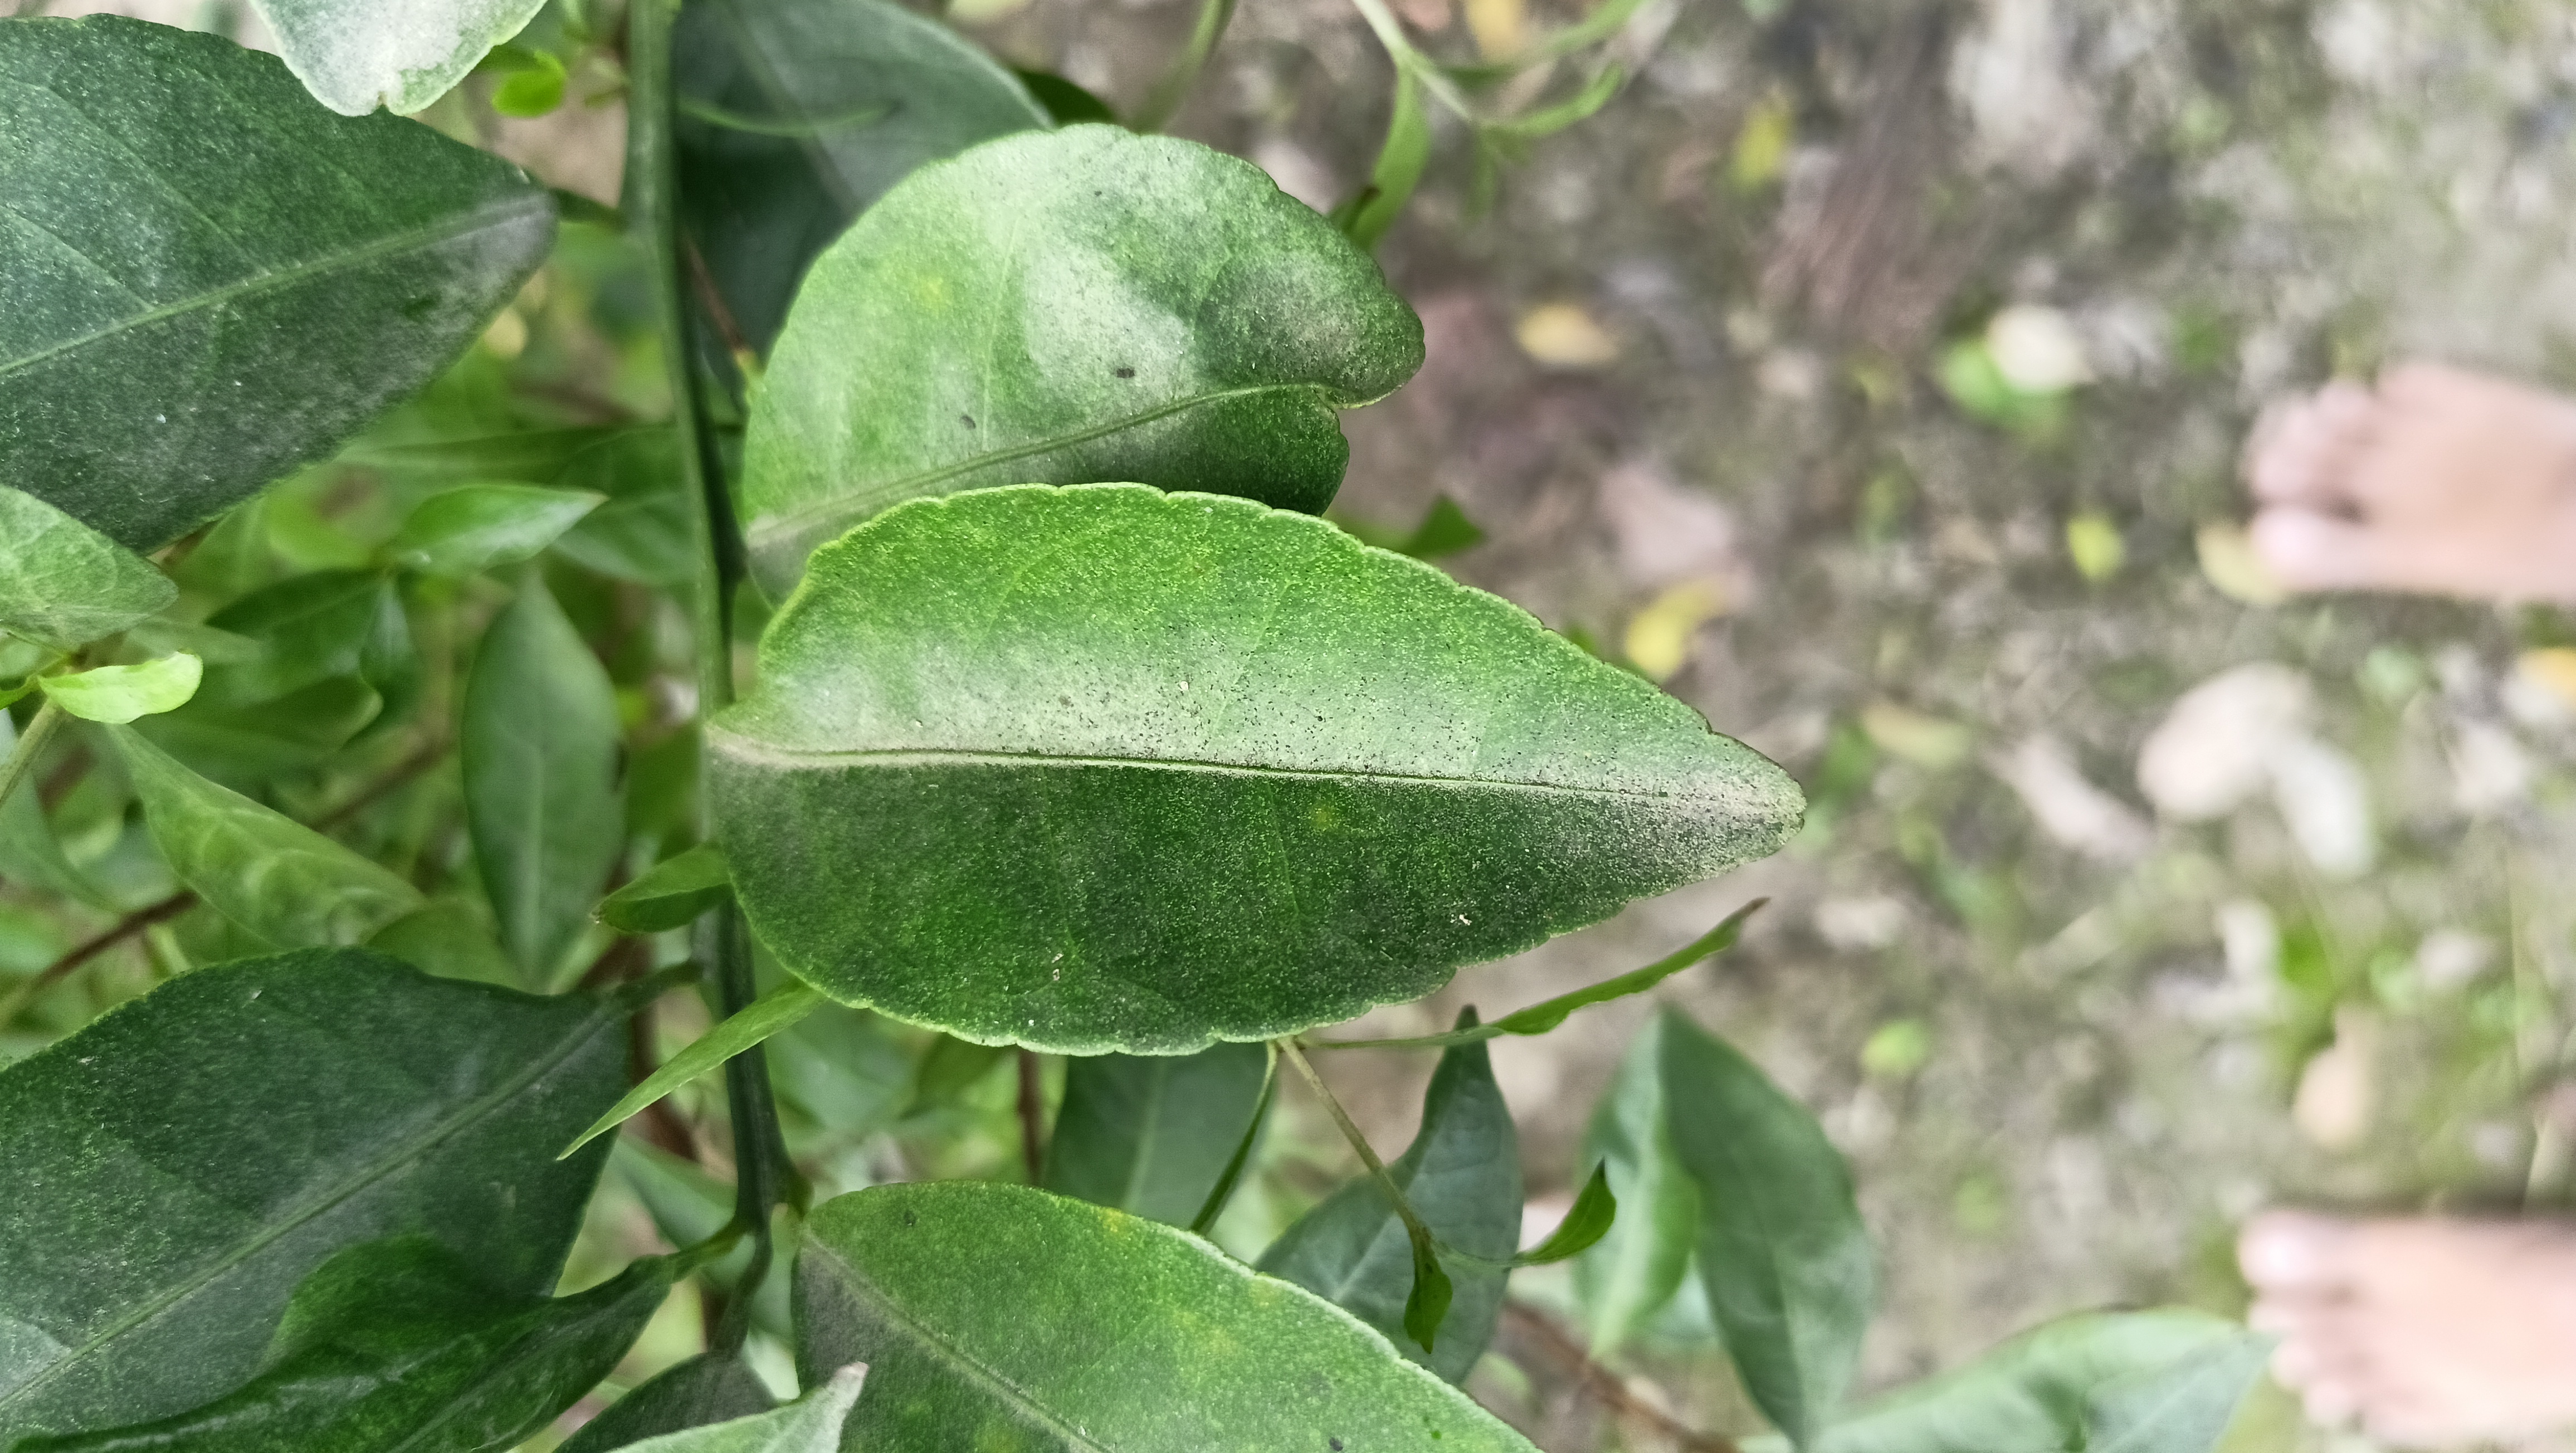
Mandarin leaf variety: China Mishti